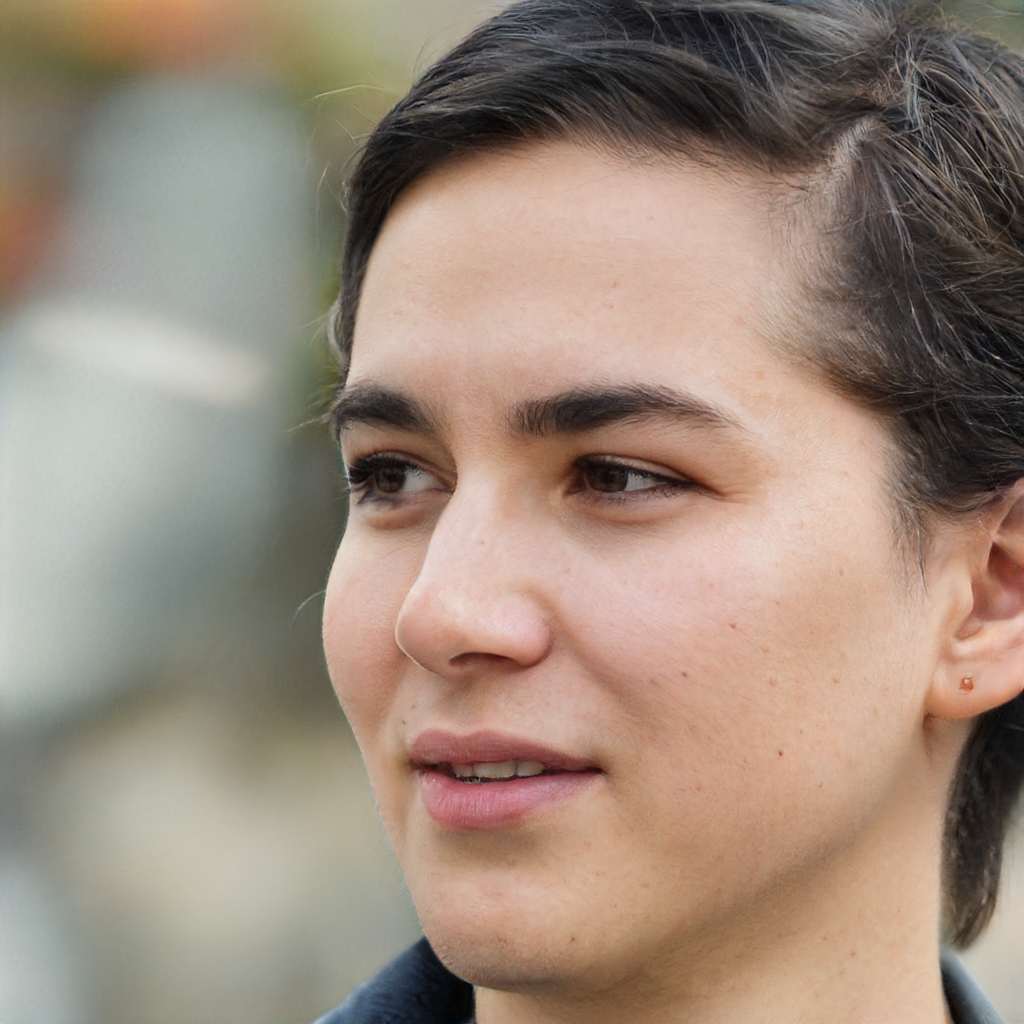
Label: No Watermark